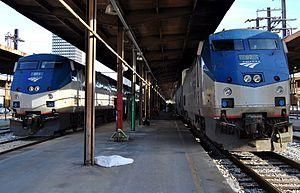
Union Passenger Terminal est une gare ferroviaire des États-Unis, située sur le territoire de la ville de La Nouvelle-Orléans dans l'État de Louisiane.